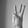
ASL letter: W